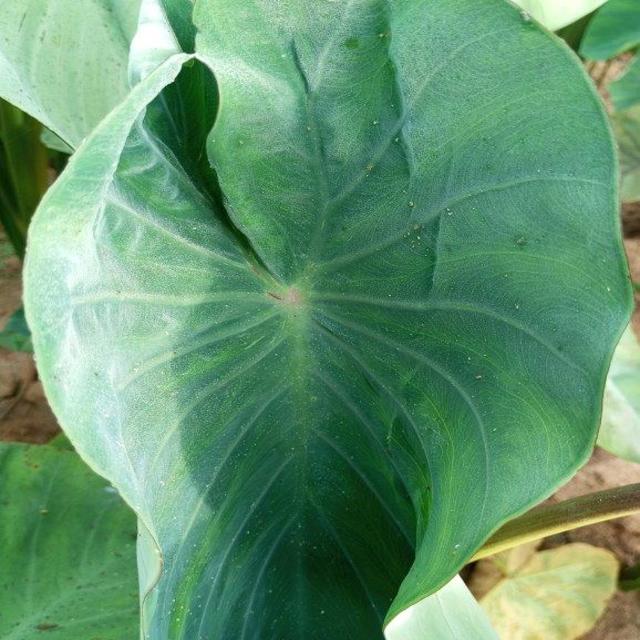
Label: Healthy